Charles Baugniet

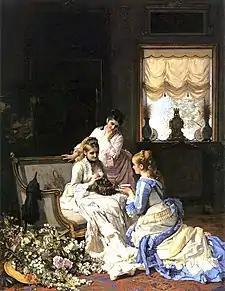

Charles-Louis Baugniet (27 February 1814 – 5 July 1886) was a Belgian painter, lithographer and aquarellist. His name remains attached to the lithographing of portraits of famous and lesser-known figures from Belgium, France and England. They are politicians, senior officials, prominent clergy, both from the Roman Catholic and Anglican Church, industrialists, professors, artists, musicians, actors, and people from the vaudeville world.